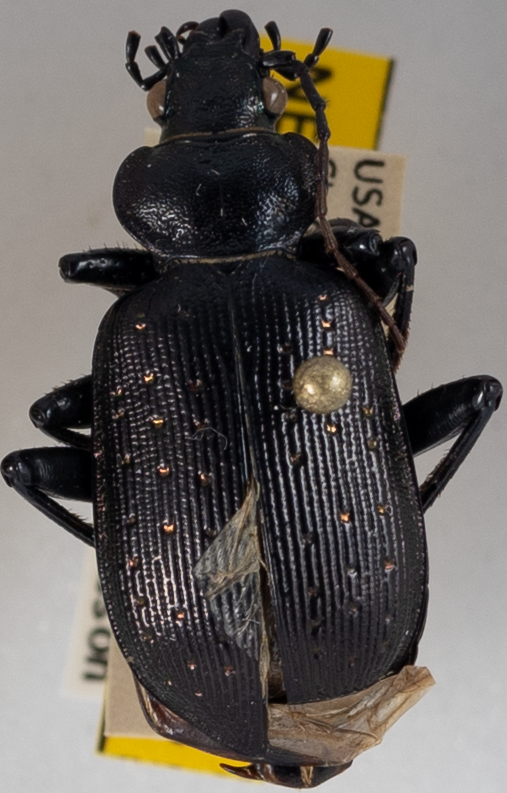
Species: Calosoma frigidum
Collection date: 2021-06-15
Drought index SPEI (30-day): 0.51
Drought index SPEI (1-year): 0.376
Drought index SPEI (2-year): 0.968